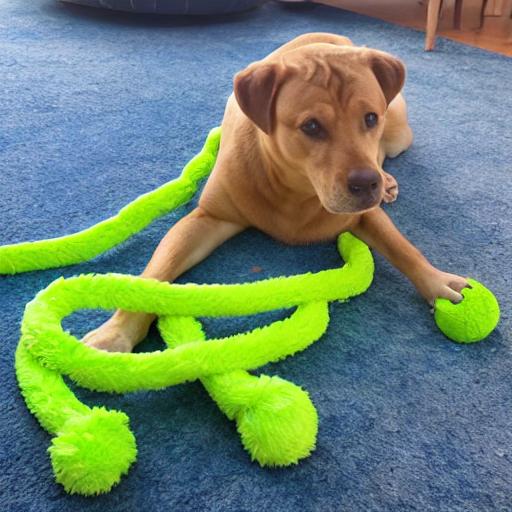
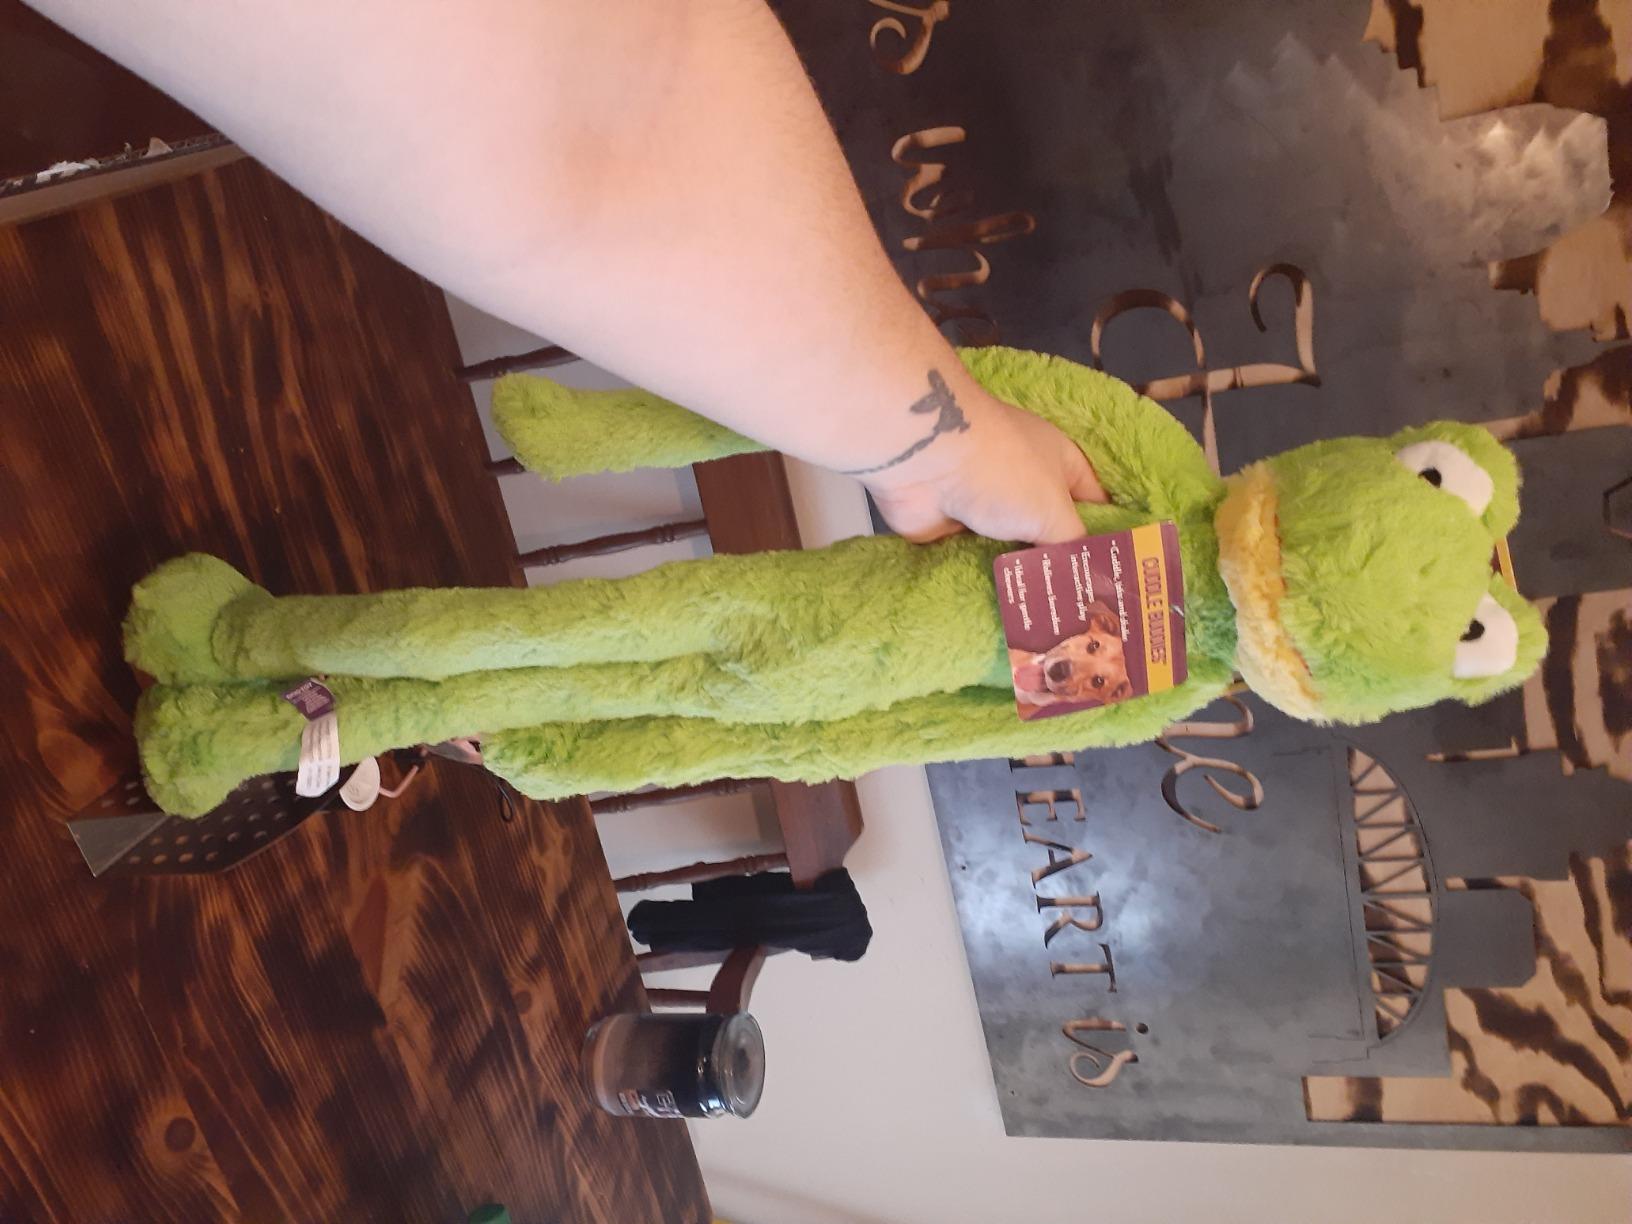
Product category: items_toy
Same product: no